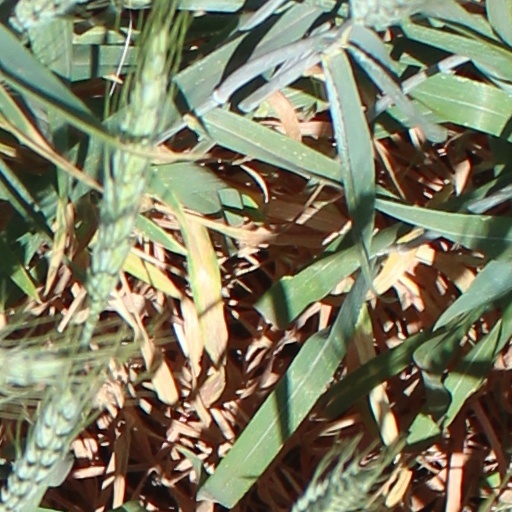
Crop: wheat